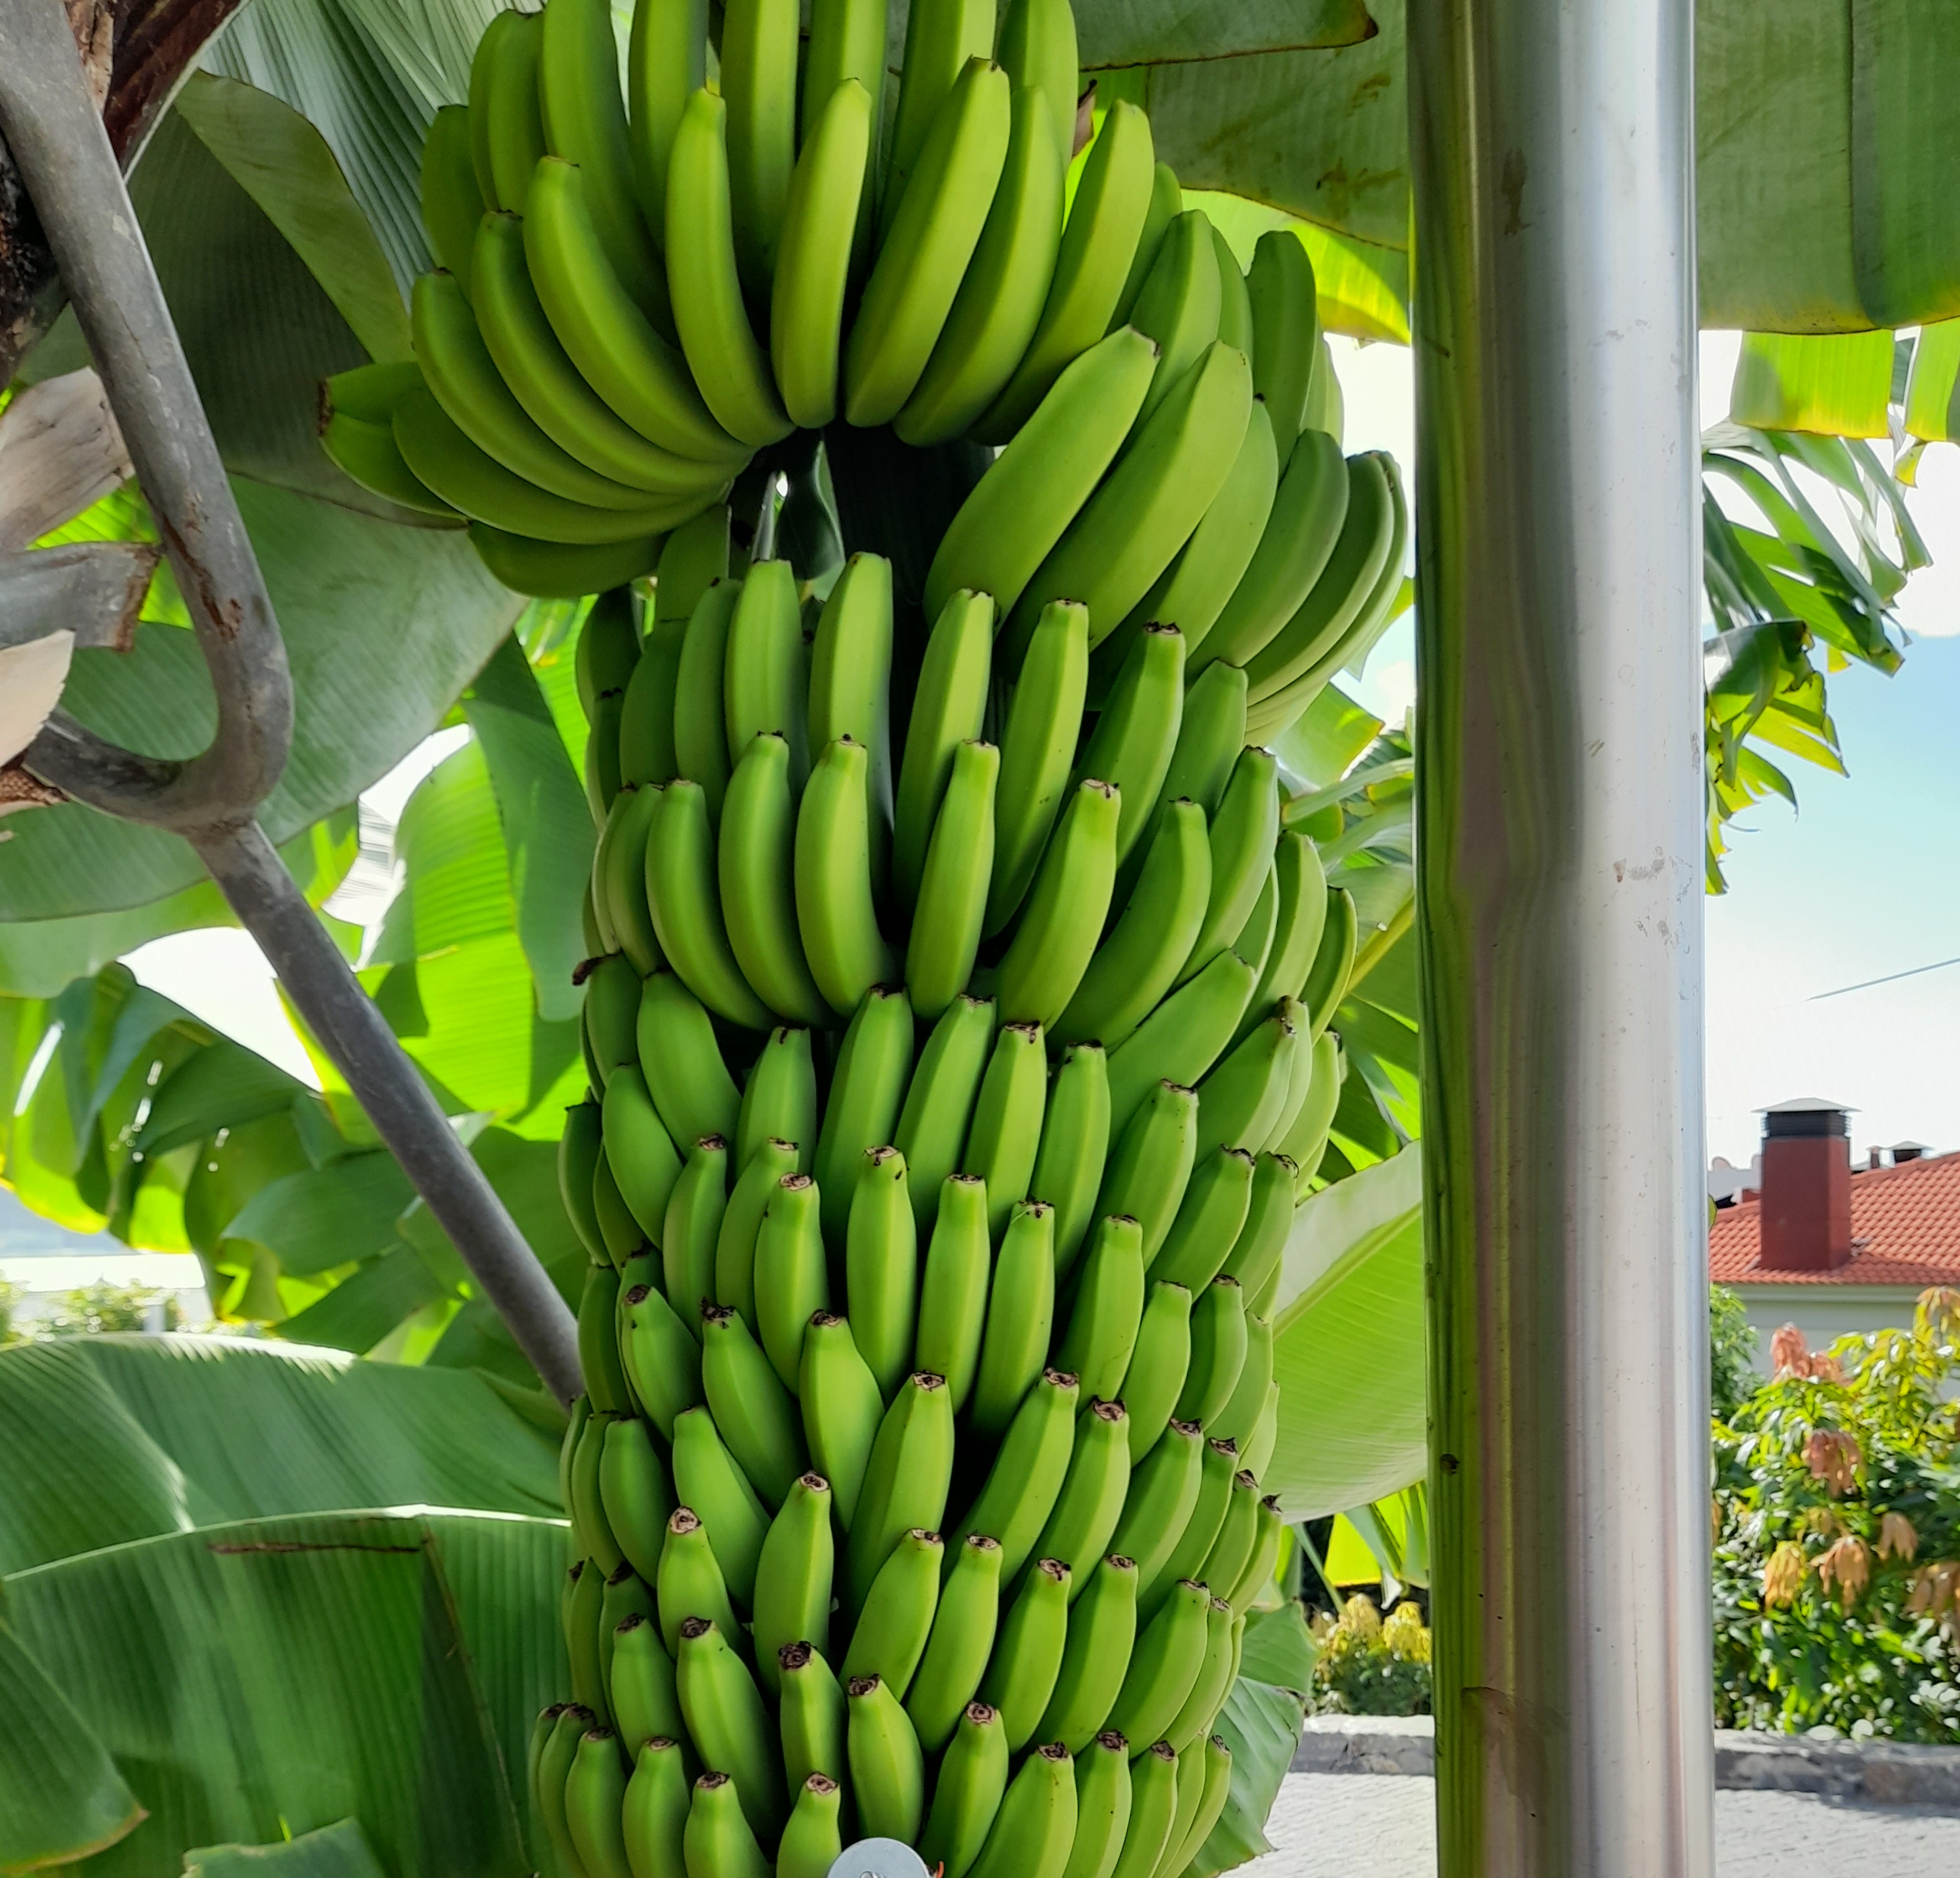
Label: Keep